Centro Internacional de Bogotá

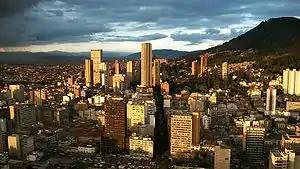
View of the CIB from the Avianca Building.

The Centro Internacional de Bogotá (CIB) is a sector of the center of Bogotá, the capital of Colombia, where several of the tallest buildings in the city and the country in general are located, mainly for offices, adjacent to multiple squares and pedestrian areas. It is located between 26th and 39th streets and Carrera Séptima and Avenida Caracas, in the San Diego and San Martín neighborhoods. Over time, it constituted the first financial sector of the city. It is located in the Centro Expandido de Bogotá and inside it is the Centro de Comercio Internacional.